Edgar Allan Poe

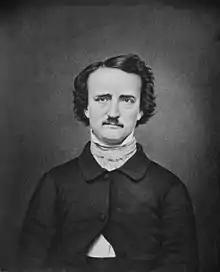
Poe depicted in a modern retouched version of a daguerreotype

On October 3, 1849, Poe was found semiconscious in Baltimore, "in great distress, and... in need of immediate assistance", according to Joseph W. Walker, who found him. He was taken to Washington Medical College, where he died on Sunday, October 7, 1849, at 5:00 in the morning.